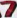
Number: 7